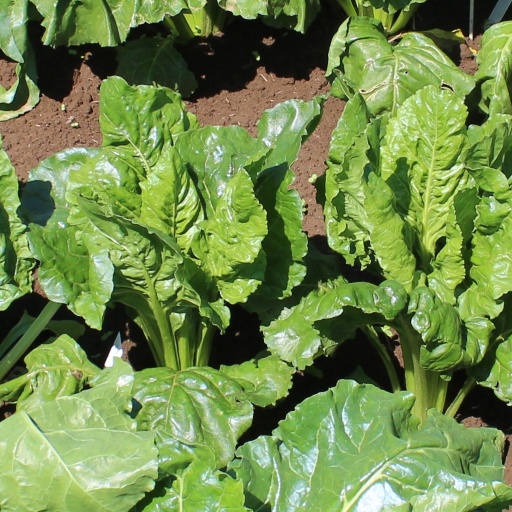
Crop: sugar beet